Oebares II

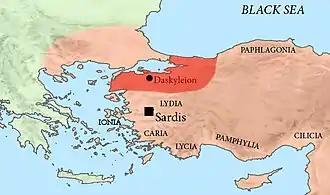
Oebares became satrap of Hellespontine Phrygia.

Oebares II (Old Persian: "Vaubara") was, according to Herodotus (Herodotus 6.33) a son of Megabazus, himself a first degree cousin of Darius I. Oebares became satrap of Daskyleion (Hellespontine Phrygia) in 493 BC, after his father.